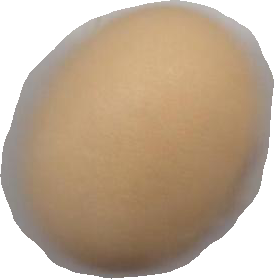
Variety: Dega